Albert Levitt

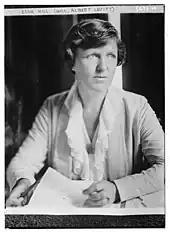
Black and white photograph of a woman

Levitt resigned his chaplaincy of the Harvard Unitarians in June 1920 to accept a position as professor of law at the George Washington University Law School. While Levitt was there, in 1921, President Woodrow Wilson appointed him as a member of the annually-appointed Assay Commission, composed of citizens and officials who met at the Philadelphia Mint to test the previous year's coinage. During the summer of 1921, he was a lecturer on the circuit of the Radcliffe Chautauqua System. After a year at George Washington, he moved to the University of North Dakota, then returned to school himself at Yale Law School, receiving his J.D. in 1923. From 1923 to 1924, he served as a Special Assistant Attorney General, working in the War Transactions Section of the Justice Department.